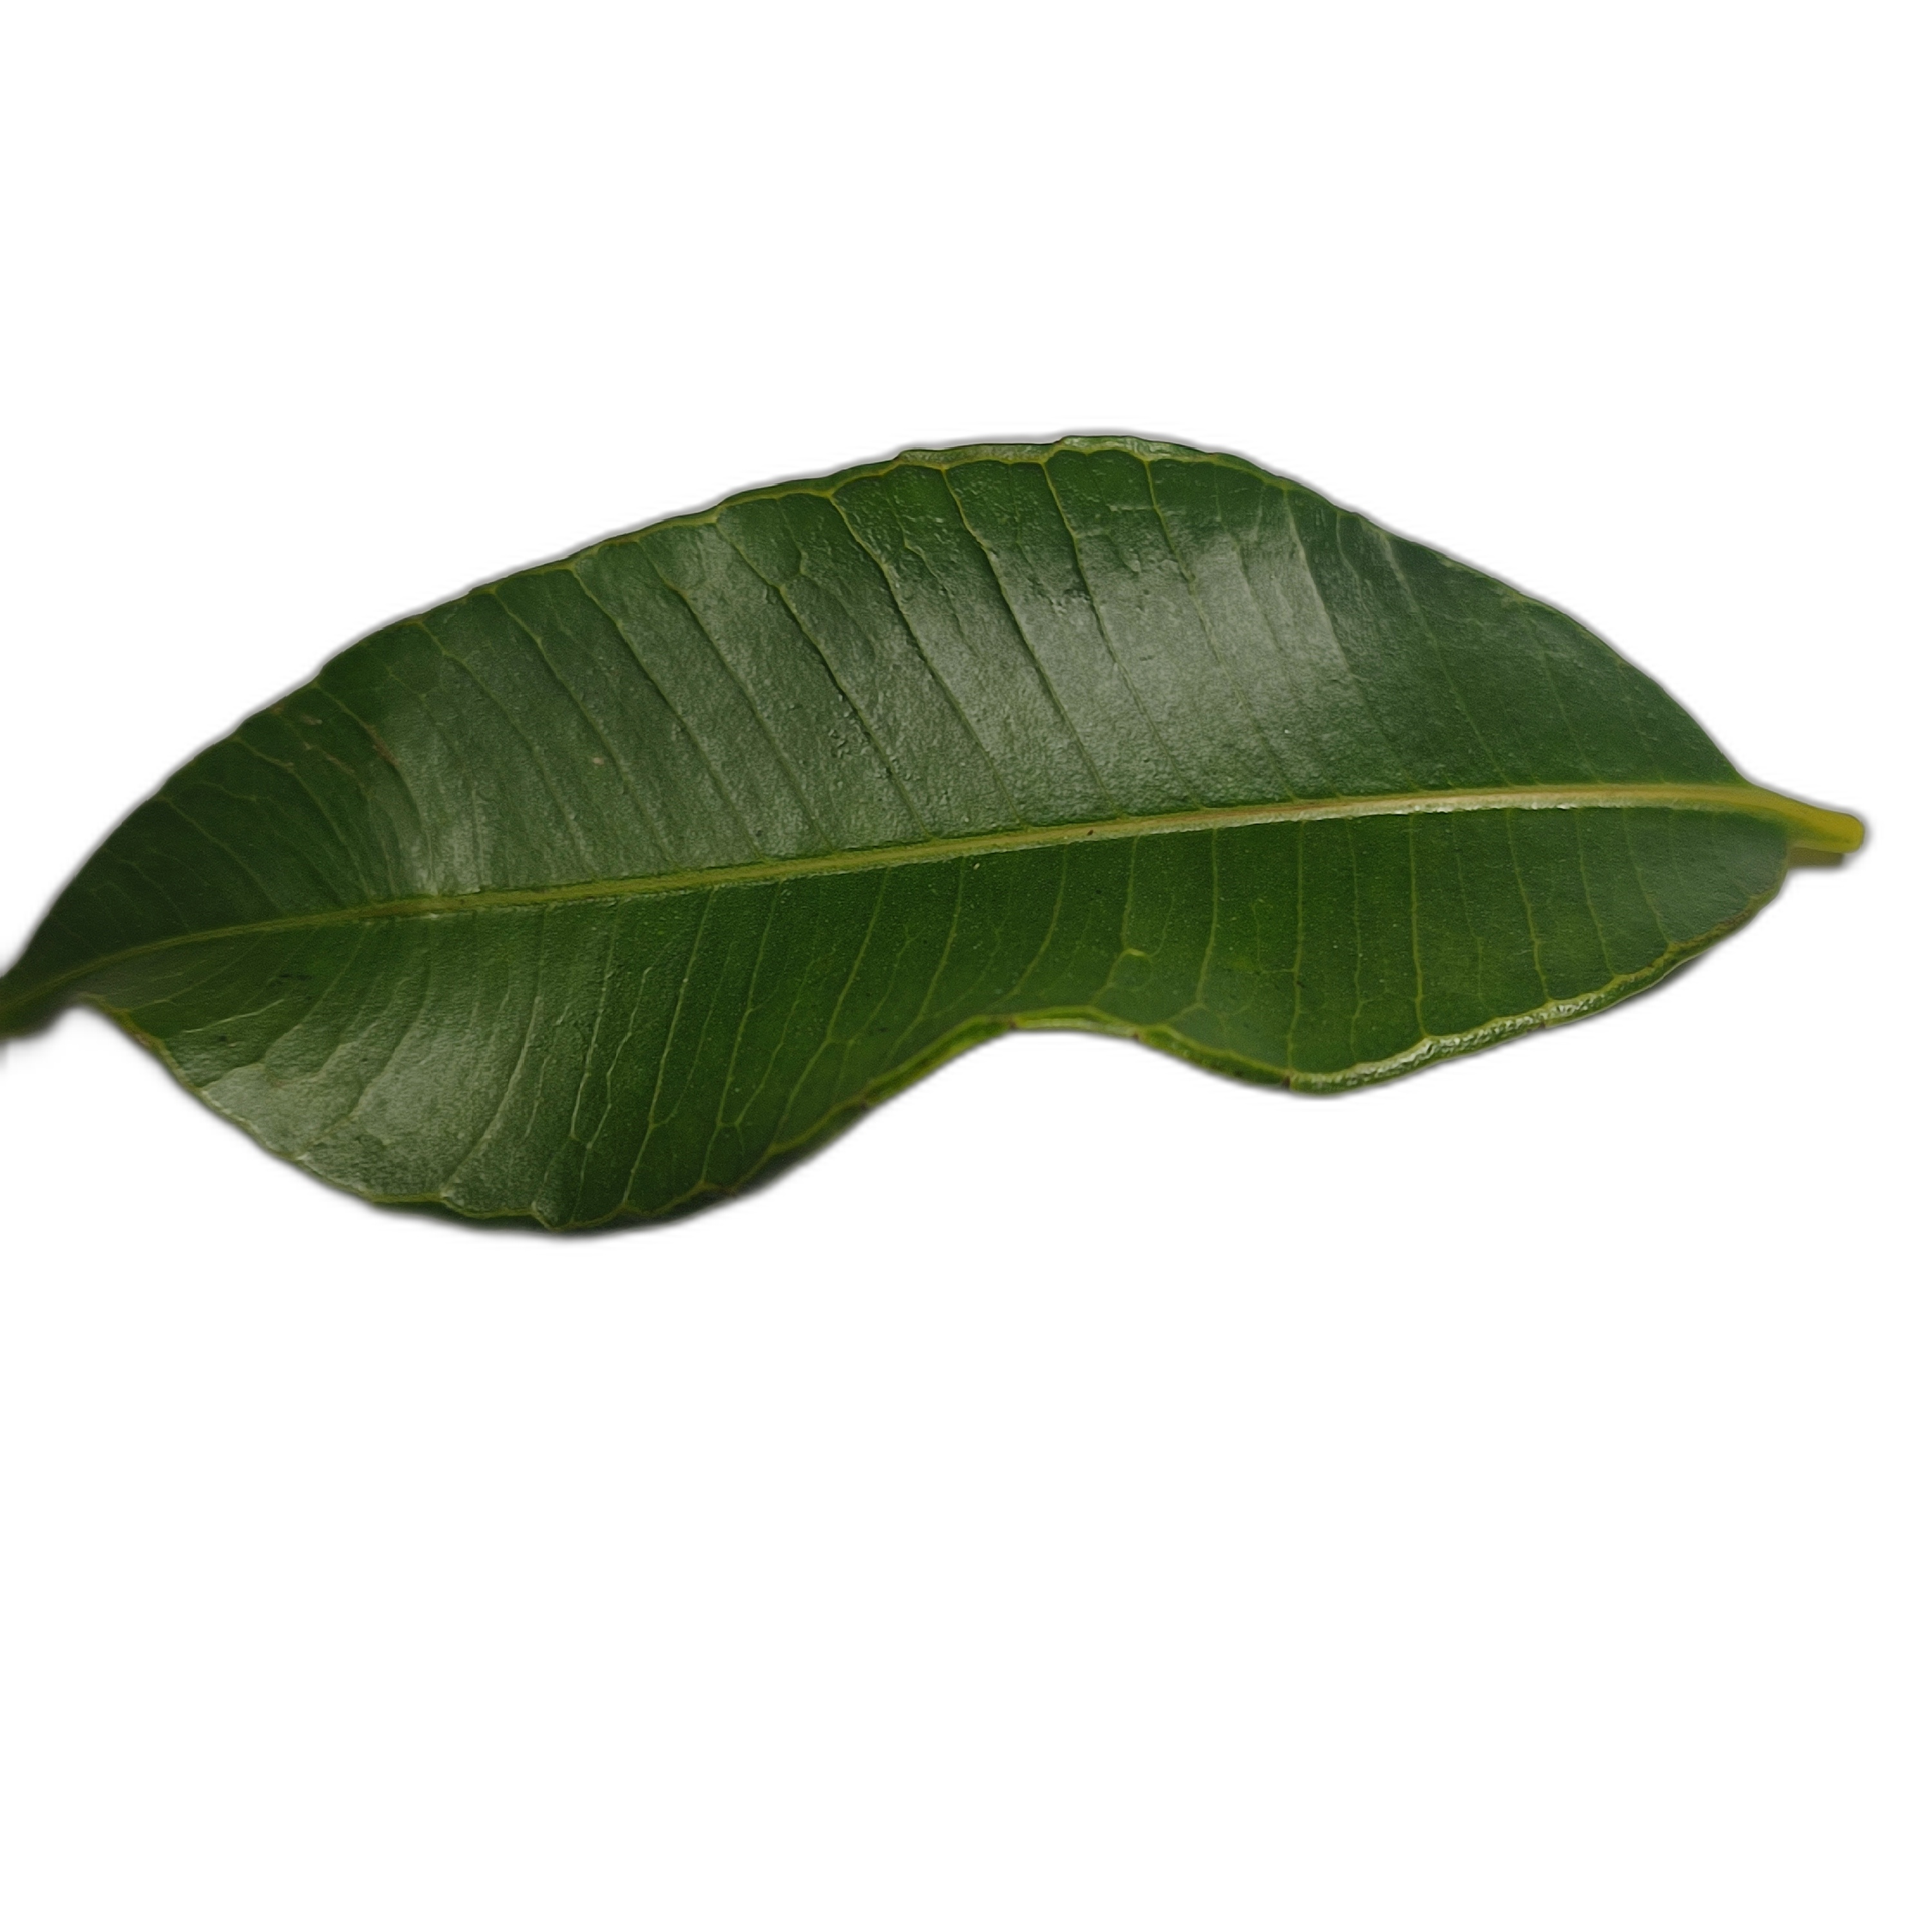
Label: healthy